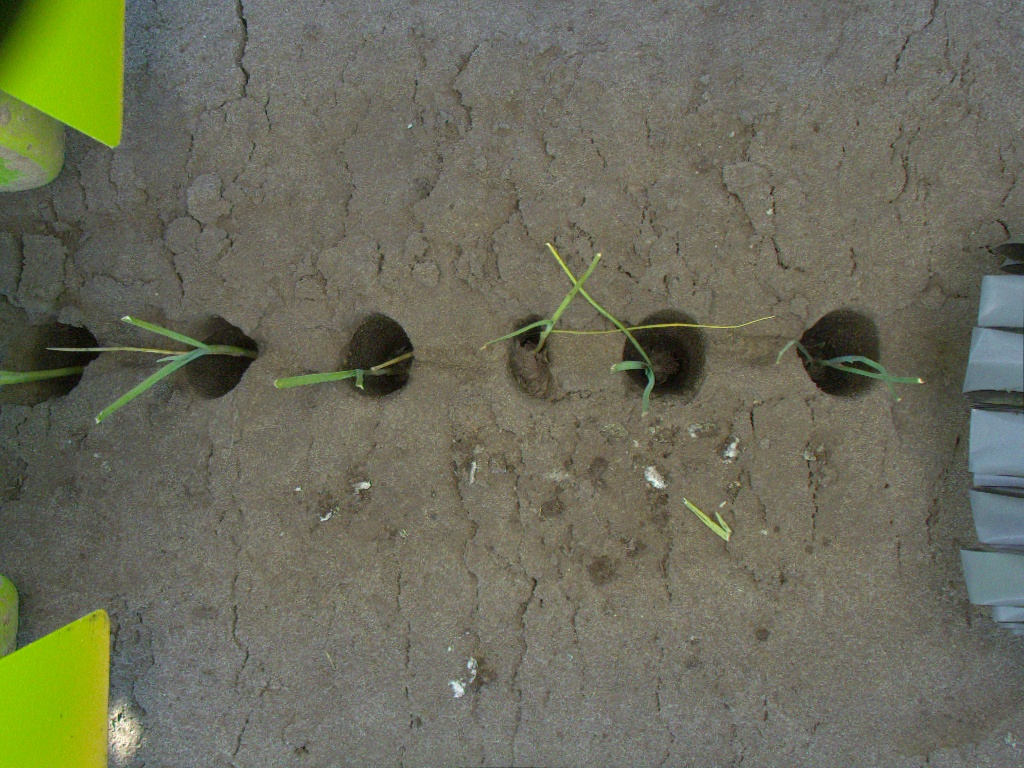
Crop: leek
Objects: stem_leek, stem_leek, stem_leek, stem_leek, stem_leek, stem_leek, leek, leek, leek, leek, leek, leek